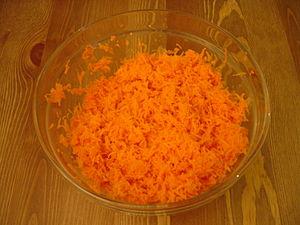
Carottes râpées
Carotte ou Rouge carotte est un nom de couleur qui désigne des « nuances de la carotte adulte et épluchée fraîche ».